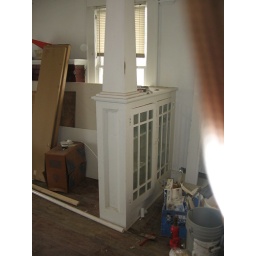
Meteor house standing in the dining room looking into the left side of living room